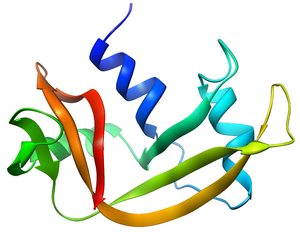
Ribonuklease A
Strukturen for RNase A vist som et bånddiagram
Ribonuklease A er en endonuklease, der kløver enkeltstrenget RNA. RNase A fra oksedyrs bugspytkirtler er et af de klassiske modelsystemer inden for proteinvidenskaben.